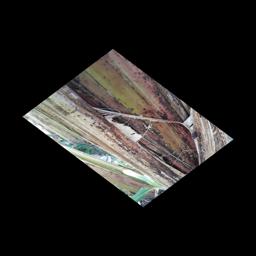
Label: BACTERIAL SOFT ROT